Fire and Rescue Service Long Service and Good Conduct Medal

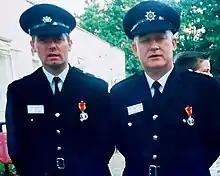
Two Officers of the Northern Ireland Fire Brigade receiving their Long Service and Good Conduct Medals circa 2001.

The Award is in cupronickel, in the form of a circular Medal, bearing on the obverse the Crown Effigy of the Sovereign and on the reverse the inscription "For Exemplary Fire and Rescue Service" with a design showing two firefighters handling a hose.